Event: Nepal Earthquake
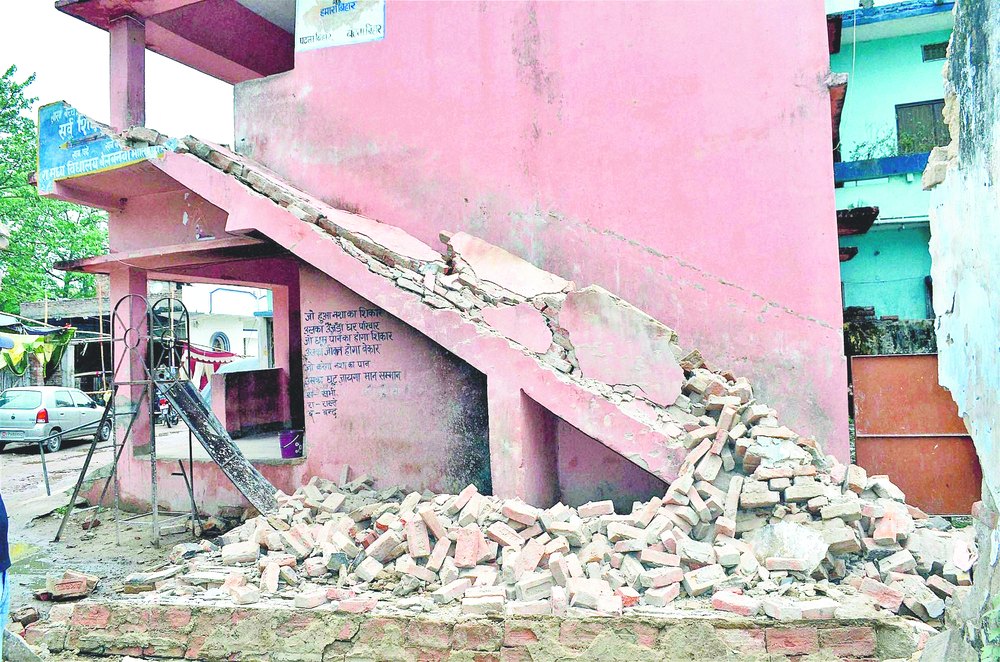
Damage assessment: damage